History of Thailand (1932–1973)

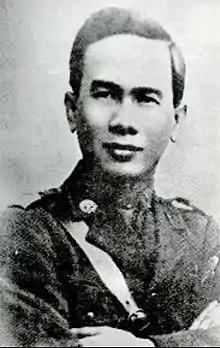
Major Plaek Phibunsongkhram, leader of the young army and navy faction

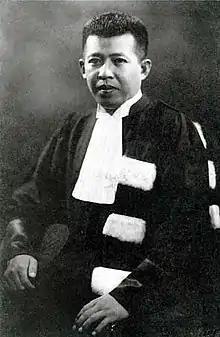
Pridi Banomyong, leader of the civilian faction

The military came to power in the bloodless Siamese revolution of 1932, which transformed the government of Siam from an absolute to a constitutional monarchy. King Prajadhipok initially accepted this change but later abdicated due to his strained relations with the government. Upon his abdication, King Prajadhipok issued a brief statement criticising the regime. His statement included the following phrases—often quoted by critics of the slow pace of Siam's political development: